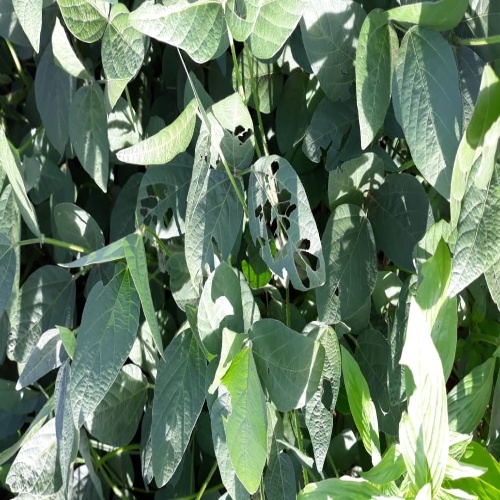
Label: Caterpillar